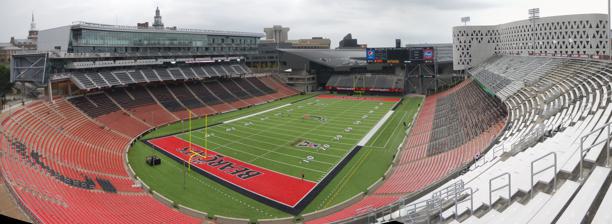
Building: Nippert Stadium
Country: United States of America
Year built: 1915
Football stadium at the University of Cincinnati Nippert Stadium View from south corner in September 2015 Full name James Gamble Nippert Memorial Stadium Former names Carson Field (1901–1924) Location 2700 Bearcats Way (174 West Corry Street) Cincinnati , Ohio , U.S. Coordinates 39°07′52″N 84°30′58″W / 39.1312°N 84.5162°W / 39.1312; -84.5162 Owner University of Cincinnati Operator University of Cincinnati Capacity 38,088 (2024–present) Former capacity : List 12,000 (1924–1935) 24,000 (1936–1953) 28,000 (1954–1991) 35,000 (1992–2014) 40,000 (2014–2015) 40,124 (2015–2023) Record attendance 40,124 (October 24, 2015) Surface Motz artificial turf (2019–present) Formerly : List Natural grass (1901–1969) Astroturf (1970–1999) Field Turf (2000–2012) Act Global UBU Sports Speed M6-M (2013–2018) Construction Broke ground 1915 Opened 1915 ; 110 years ago ( 1915 ) (dedicated September 27, 1924) Renovated 1936, 1954, 1970, 1990–1992, 2000, 2005, 2013–2015, 2017 Construction cost $ 10.5 million ($187 million in 2025 ) Architect Frederick W. Garber Tenants Cincinnati Bearcats ( NCAA ) (1915–present) Cincinnati Bengals ( AFL ) (1968–1969) FC Cincinnati ( USLC / MLS ) (2016–2020) Website gobearcats.com/nippert-stadium James Gamble Nippert Memorial Stadium is an outdoor stadium in Cincinnati , Ohio , on the campus of the University of Cincinnati . Primarily used for American football , it has been the home field of the Cincinnati Bearcats football team in rudimentary form since 1901 and as a permanent concrete stadium since 1915, making it the fourth-oldest playing site and fifth-oldest stadium in college football, respectively. The stadium has also been used as a soccer venue, serving as the home of FC Cincinnati of Major League Soccer from their inaugural 2016 USL season through the 2020 MLS season, following which they moved to TQL Stadium . Nippert Stadium has a current seating capacity of 40,124 following the expansion and renovation performed in 2014, and the 2017 removal of corner seats to accommodate FC Cincinnati during their transition to the MLS. Namesake During the final game of the 1923 season with intrastate rival Miami University , UC player James Gamble "Jimmy" Nippert sustained a spike wound injury. He died a month later of blood poisoning , reportedly due to having been infected by droppings left after a pre-game chicken race. Nippert's grandfather, James N. Gamble of Procter & Gamble , donated the required funds to complete the stadium. A locker room and training (medical) facility was added as part of the renovation for the safety of players. Nippert's brother, Louis , was majority owner of the Cincinnati Reds during the 1970s. Early history In 1895, the organizer of UC's first football team, Arch Carson, introduced a plan to build a stadium complete with wooden bleachers on the site where Nippert Stadium currently stands. The plans became a reality in 1901 while Carson was serving as UC's physical education director. The first game played on the site originally called Varsity Field in Burnet Woods was on November 2, 1901, vs the Ohio University Bobcats. Cincinnati was defeated 16–0 in that contest. They rebounded a week later and defeated Hannover on Varsity field November 9, 1901, 10–0. Although Cincinnati has played home contests in other Cincinnati parks, this site has been the primary home of Cincinnati football since that time. The playing surface at Nippert Stadium is called Carson Field in honor of Arch Carson. Construction of Carson Field began in 1900 and was completed in 1910. In 1915, construction was completed on the first sections of a brick and concrete structure to replace the wooden stands and continued for several seasons as funds were raised. In 1924, the completed structure was dedicated as James Gamble Nippert Memorial Stadium with a capacity of 12,000. The field is slightly offset from a conventional north–south alignment, configured north-northeast to south-southwest at an approximate elevation of 800 feet (245 m) above sea level . Timeline Interior view in 2006 Grandstands from the exterior, 2008 East Stands 2008 1895 – UC physical education director Arch Carson introduced a plan to build a stadium in Burnet Woods. 1901 – Cincinnati played its first game on Carson Field. Wood bleachers were built on the surrounding hillside. 1909 – Lights were first used because the large number of co-op students on the team could practice only at night. 1915 – Construction began on a permanent brick-and-concrete structure. 1923 – James Gamble donated $250,000 in memory of his grandson, Jimmy Nippert, to complete the stadium. Jimmy died on Christmas 1923 from a football injury a month prior. 1924 – The completed James Gamble Nippert Stadium was dedicated on November 8, with a seating capacity of 12,000. 1936 – Carson Field was lowered 12 feet (3.7 m) to allow the capacity to expand to 24,000. 1954 – Reed Shank Pavilion was completed along the east sideline to boost the capacity to 28,000. 1968 – Nippert was the first home of the AFL's expansion Cincinnati Bengals while the city constructed Riverfront Stadium , which opened in 1970 . 1970 – AstroTurf replaced the natural grass surface. 1989 – Nippert Stadium was closed for renovation and UC played its home games in 1990 at Riverfront Stadium. 1991 – Phase I of the stadium renovation was completed to allow for UC home games to be played. The structure was fortified and a three-tiered press box was added. 1992 – Phase II of the renovation was completed, increasing the seating capacity to 35,000 through the expansion of the (renamed) Herschede-Shank Pavilion, and adding new lighting and a scoreboard. 2000 – FieldTurf , a revolutionary new grass-like artificial surface, was installed. The former press box was renamed the John and Dorothy Hermanies Press Box. 2001 – A new video scoreboard was added in the north end zone and 10,000 seats were upgraded. 2005 – A permanent grandstand upgraded seating behind the north end zone and provided new locker rooms at field level for game use. A new, larger video board was installed and the FieldTurf playing surface was replaced. 2009 – 9,000 black cushioned seats were installed in the UCATS seating areas of the stadium, replacing the previously installed red plastic seating covers. 2013 – FieldTurf playing surface replaced with Act Global UBU and at the end of the 2013–2014 season with, Nippert closed for renovation. 2014 – UC plays home games at Paul Brown Stadium , home of the Cincinnati Bengals, during stadium renovations. 2015 – Capacity is increased to 40,000 with the addition of premium seating, new pavilion, additional restrooms, upgraded concessions and improved concourses. 2016 – New Turf, renovation of visitors locker room 2017 – Playing surface expanded from 110 yards by 70 yards to 115 yards by 75 yards for soccer and player safety, resulting in the loss of approximately 2,000 seats. The $2M project was paid for by FC Cincinnati. New Videoboard. The project was made possible by a gift from longtime UC supporters Carl and Martha Lindner. Longtime multimedia rights holder IMG College also contributed to the project. 2021 – When FC Cincinnati left for TQL Stadium , new turf was installed in Nippert Stadium. 2022 – Additional field level suites installed. Renovation history The field was lowered in 1936, allowing capacity to reach 24,000. In 1954, a small upper deck on the East sideline was completed, and named the Reed Shank Pavilion. This increased capacity to 28,000. In 1992, the stadium was heavily renovated, expanding the upper deck on the East sideline and adding a new Press Box on the West sideline. This increased capacity to 35,097. In 2005, new gameday locker rooms behind the north end zone (underneath the newly completed Campus Rec Center) were added, as well as a new bigger video board above the north end zone. 2014–2015 renovation and expansion Scoreboard during a soccer game in 2016 As the UC program rose to prominence in the late 2000s, the small seating capacity of Nippert became an issue. Former UC head coach Brian Kelly called for an expansion of Nippert, the smallest stadium in the Big East Conference . On December 18, 2012, President Santa J. Ono and then Athletic Director Whit Babcock unveiled the long-anticipated plans to update and expand Nippert Stadium. Originally the price tag was estimated at $70 million, but eventually an increased budget of $86 million was announced. On June 25, 2013, the University of Cincinnati Board of Trustees approved the Nippert Stadium Expansion. The West Pavilion now includes a new press box and premium seating area, which will add suites, loge boxes, and club seating. The western concourse also boasts improved general fan amenities, including concession stands, restrooms, and more efficient in-stadium traffic flow. Additions on the east side of the stadium were more sparse, but included additional concession stands, restrooms, and an expansion of the formerly-cramped concourse walkways, due to the addition of skywalks to connect the Herschede-Shank Pavilion with the O'Varsity Way brick plaza, which is located just outside the stadium. FC Cincinnati v Portland Timbers, 2019 After renovations, Nippert's capacity (including about 2500 SRO) is now around 40,000 (an exact figure hasn't yet been put forth by the university). However, local United Soccer League club FC Cincinnati sold out Nippert Stadium in July 2016 after the renovations, and announced a crowd of 35,061. Further, in early 2017 Nippert lost 2,200 seats in a $2 million project expanding the playing field 5 yards in both length and width to accommodate a full-sized soccer field. The 2014–15 renovation and expansion was designed by the New York-based firm, Architecture Research Office in close collaboration with Heery International. ARO served as the design architect, while Heery served as the sports consultant and executive architect. Construction on the Nippert Stadium expansion started in December 2013, and was completed on time, in September 2015. During the 2014 season, the Bearcats played all of their home games at Paul Brown Stadium , the downtown home of the Cincinnati Bengals. Attendance Record attendance On October 24, 2015, the Bearcats hosted the UConn Huskies on Homecoming weekend. The crowd on hand was 40,124 making this the second consecutive official sellout in the newly renovated Nippert Stadium. Largest football attendance (since 2000) Cincinnati Bearcats football game at Nippert in 2012 Rank Date Attendance Result 1 October 24, 2015 40,124 Cincinnati 37 – Connecticut 13 2 October 4, 2019 40,121 Cincinnati 27 – #18 UCF 24 3 October 1, 2015 40,101 Cincinnati 34 – Miami (FL) 23 4 September 15, 2016 40,015 Cincinnati 16 – #6 Houston 40 5 September 5, 2015 39,095 Cincinnati 52 – Alabama A&M 10 6 September 10, 2022 39,014 Cincinnati 63 – Kennesaw State 10 7 November 9, 2019 38,919 Cincinnati 48 – Connecticut 3 8 October 8, 2022 38,577 #24 Cincinnati 28 – South Florida 14 9 September 24, 2022 38,464 Cincinnati 45 – Indiana 24 10 November 5, 2022 38,461 Cincinnati 20 – Navy 10 Soccer attendance Nippert hosting the FC Cincinnati v Chicago Fire soccer match on 28 June 2017, after the field expansion During FC Cincinnati soccer matches, stadium capacity was limited to 35,061 before 2017 when the field was widened and rows were removed along the sidelines and in the corners to accommodate a regulation width soccer field. Nippert sold out once for a soccer match before the field was widened, when English Premier League club Crystal Palace FC played a friendly against FC Cincinnati on July 16, 2016. Current soccer capacity after rows were removed and once the club reached MLS is 32,250. League Season Average attendance USL 2016 17,296 USL 2017 21,199 USL 2018 25,717 MLS 2019 27,336 Largest soccer attendance (pre-MLS) Rank Date Attendance Opponent Win/Loss/Draw Notes 1 July 16, 2016 35,061 Crystal Palace FC L International Friendly 2 August 15, 2017 33,250 New York Red Bulls L U.S. Open Cup 3 June 28, 2017 32,287 Chicago Fire W U.S. Open Cup 4 September 29, 2018 31,478 Indy Eleven W Final FCC regular-season home game before MLS move 5 September 16, 2017 30,417 New York Red Bulls II W 6 October 2, 2016 30,187 Charleston Battery L USL Playoffs 7 June 14, 2017 30,160 Columbus Crew W U.S. Open Cup 8 June 16, 2018 28,026 Richmond Kickers W 9 August 4, 2018 27,426 Nashville SC D 10 September 16, 2018 27,275 Toronto FC II W Largest soccer attendance (MLS) Rank Date Attendance Opponent Win/Loss/Draw Notes 1 March 17, 2019 32,250 Portland Timbers W Inaugural Home Match June 22, 2019 LA Galaxy L 3 August 25, 2019 30,611 Columbus Crew L Hell Is Real Derby 4 July 18, 2019 28,774 D.C. United L 5 May 25, 2019 28,290 New York Red Bulls L 6 August 17, 2019 27,273 New York City FC L 7 August 3, 2019 27,106 Vancouver Whitecaps L 8 September 21, 2019 26,466 Chicago Fire D 9 April 19, 2019 26,416 Real Salt Lake L 10 July 6, 2019 26,276 Houston Dynamo W Other soccer attendance United States v New Zealand women's soccer, played in September 2017 in front of 30,596 spectators On September 15, 2017, the United States women's soccer team hosted New Zealand in a friendly before 30,596 fans – a record for the women's national team in the state of Ohio. On June 9, 2019, the United States men's soccer team hosted Venezuela in a friendly to prepare for the 2019 CONCACAF Gold Cup . Date Winning Team Result Losing Team Tournament Spectators September 15, 2017 United States women 5–0 New Zealand women Women’s International Friendly 30,596 June 9, 2019 Venezuela 3–0 United States International Friendly 23,955 Reception Nippert has earned a reputation as a tough place to play. One national columnist, visiting the sold-out Keg of Nails rivalry game in 2013, described Nippert Stadium as a "quaint bowl of angry noise sitting under the gaze of remarkable architecture" and went on to compare it to a "baby Death Valley" (referring to LSU's notoriously intimidating Tiger Stadium). In 2012, USA Today called Nippert Stadium the best football venue in what was then the Big East Conference. Other tenants and events hosted The stadium served as home for the American Football League expansion team, the Cincinnati Bengals , in 1968 and 1969, while their eventual permanent home at Riverfront Stadium was being constructed. The Cincinnati Comets of the American Soccer League played at Nippert in 1973. The stadium has served as a concert venue at least three times. On July 22, 1973, a show headlined by The Edgar Winter Group with The James Gang and Peter Frampton 's group, Frampton's Camel, drew between 5,000 and 7,000 fans. On July 29, 1973, a concert with Grand Funk Railroad drew 8,000 fans; seventeen were arrested on charges they got in without a ticket. On August 3, 1975, Nippert hosted The Ohio River Rock Festival ( Aerosmith , Black Oak Arkansas , Blue Öyster Cult , Foghat , Mahogany Rush , Nitty Gritty Dirt Band , REO Speedwagon , and Styx ; admission was festival seating / general admission , attendance 32,000 est. according to local radio broadcasts). In addition, the Grateful Dead was supposed to perform at Nippert on June 15, 1973, but the show was canceled, according to the Cincinnati Post , due to the fact that the staging was not up to the Dead's demands (they eventually played Cincinnati Gardens on December 4, 1973.) On November 2, 2008, Democratic presidential candidate Barack Obama held a rally at Nippert two days before the election to an estimated 27,000 attendees. FC Cincinnati began playing at Nippert in 2016. The team broke the United Soccer League regular-season record for attendance five times, drawing 30,417 fans to its game against New York Red Bulls II on September 16, 2017. They drew 30,187 to their playoff game against the Charleston Battery on October 2, 2016. On September 29, 2018, they once again broke the USL attendance record, drawing 31,478 fans against Indy Eleven in FCC's final regular-season home game before the team's move to MLS. The team drew 35,061 for a friendly against Crystal Palace F.C. on July 16, 2016. They drew a USL record home opener crowd of 23,144 against Saint Louis FC on April 15, 2017. They drew 33,250 to a U.S. Open Cup semifinal against New York Red Bulls on August 15, 2017. Nitro Circus performed at Nippert on June 23, 2018. Alternative stadiums See also: Paycor_Stadium § College_football UC has used Paycor Stadium , home of the NFL's Cincinnati Bengals , as an alternate home field for several high-profile home games. The downtown stadium has a larger seating capacity of 65,535. Games against Ohio State (2002), Oklahoma (2010), and West Virginia (2011) drew crowds of 66,319, 58,253, and 48,152, respectively, at Paycor Stadium. See also List of NCAA Division I FBS football stadiums List of American football stadiums by capacity Lists of stadiums References